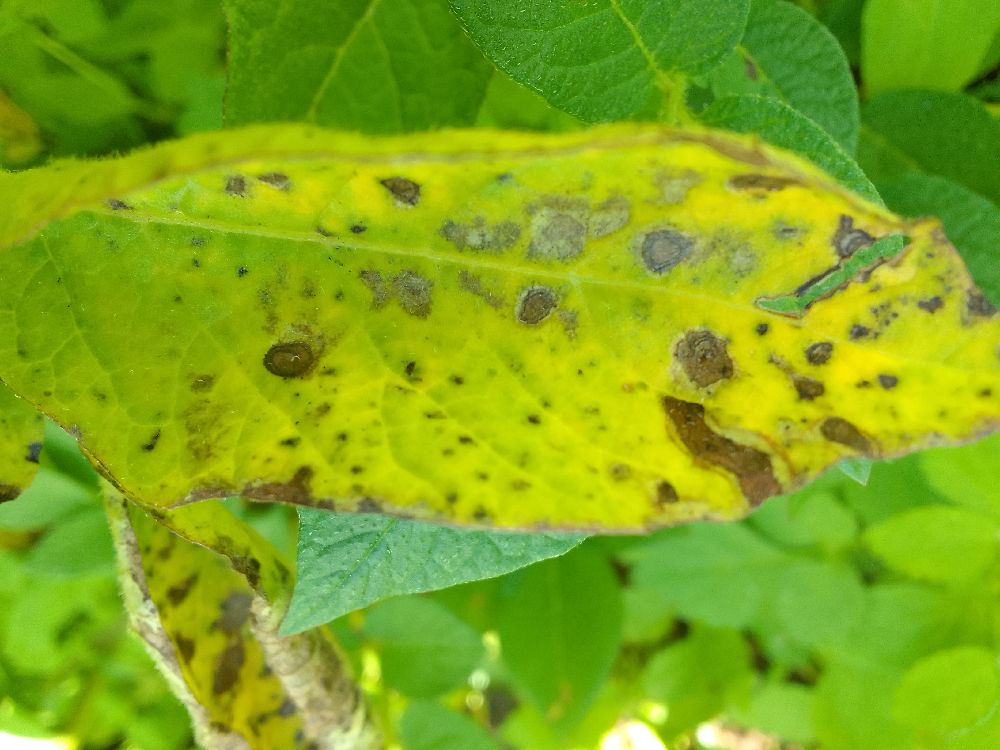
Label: Early blight